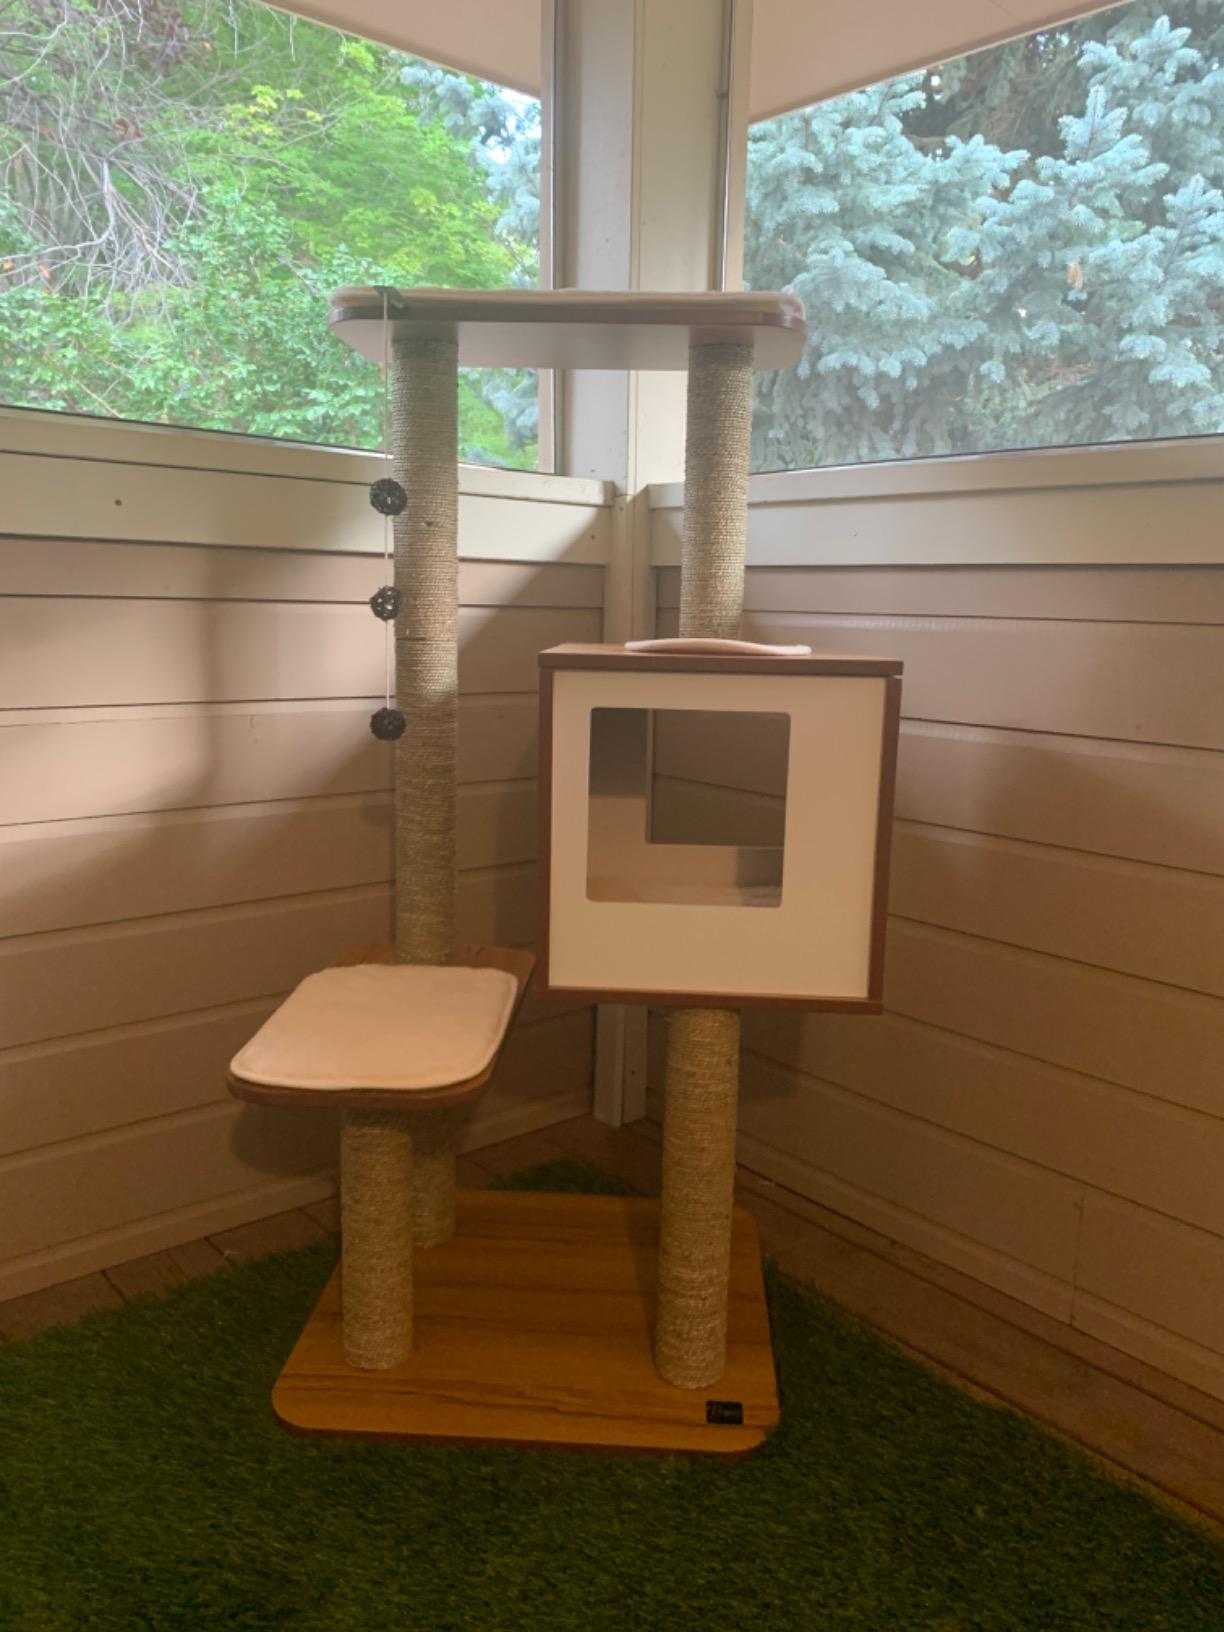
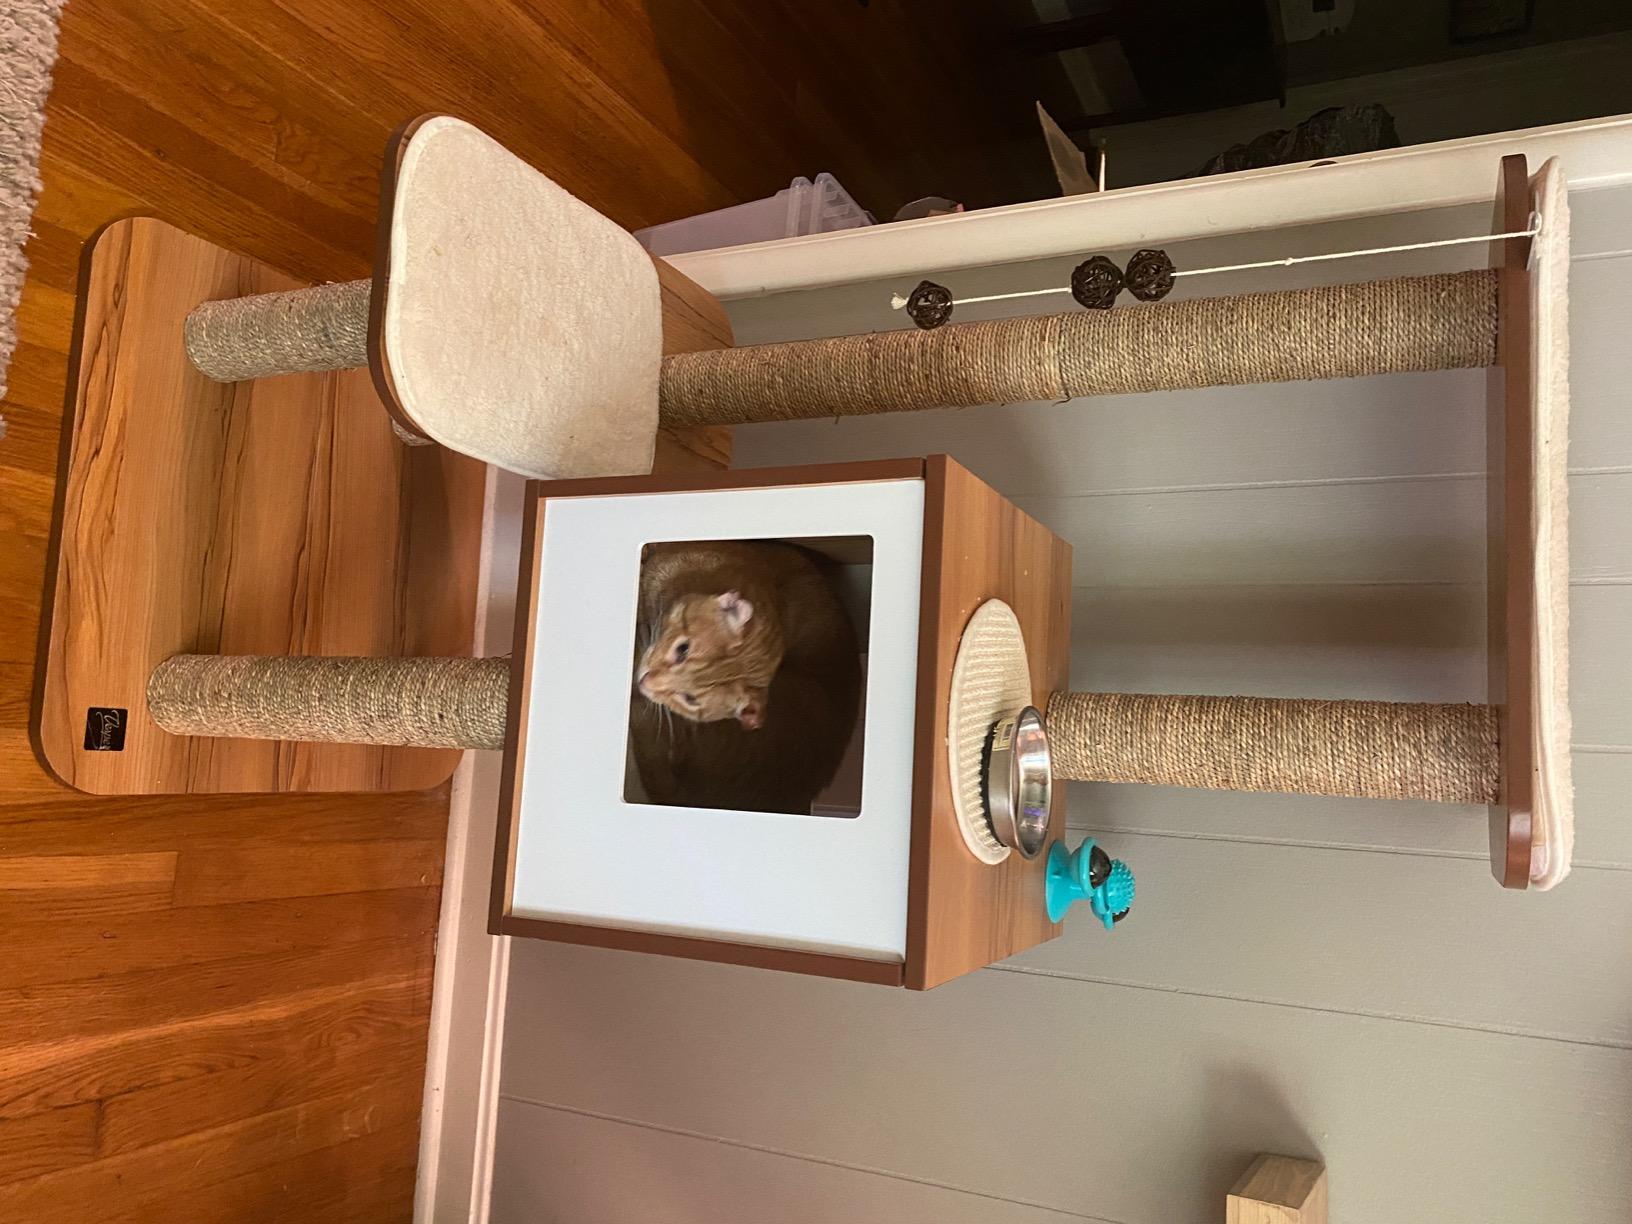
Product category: items_cat tree
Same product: yes